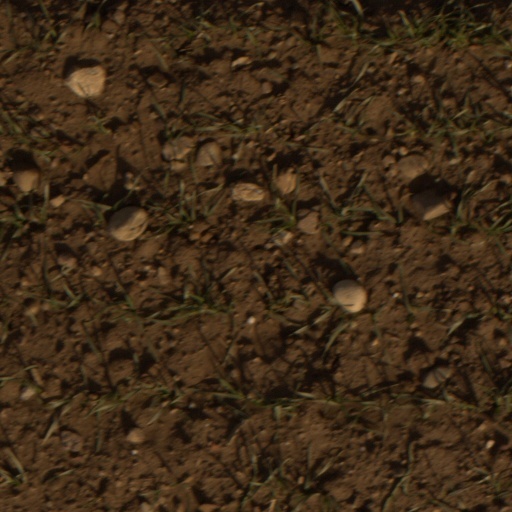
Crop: wheat